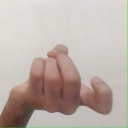
अक्षर: ज